Matthias Zündt

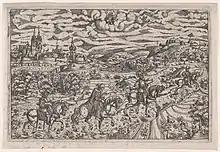
Albrecht von Rosenberg abducting Hieronymus Paumgartner

Matthias Zündt (sometimes Zynndt; 1498–1586) was a German engraver, born at Nuremberg. He worked with both the graver and point, and produced portraits, Scripture subjects, allegories, and crests. Brulliot mentions an etching with a mark supposed to be his; it represents a Vase with figures of Tritons, standing on sea-horses' feet, and surmounted by a figure of Neptune. Bartsch describes these three prints by him: